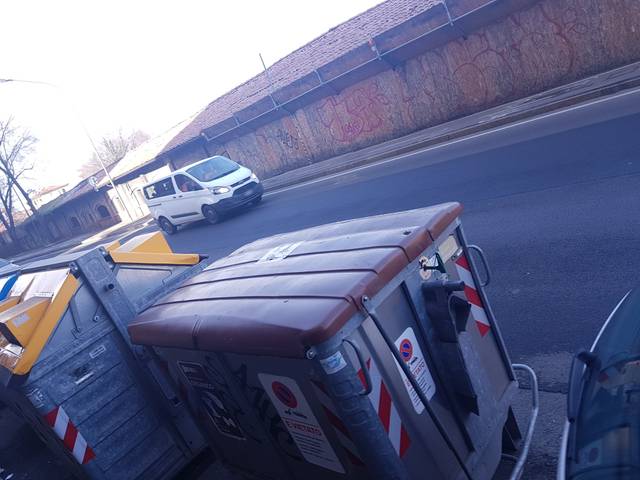
Region: Italy
Coordinates: 44.497, 11.325